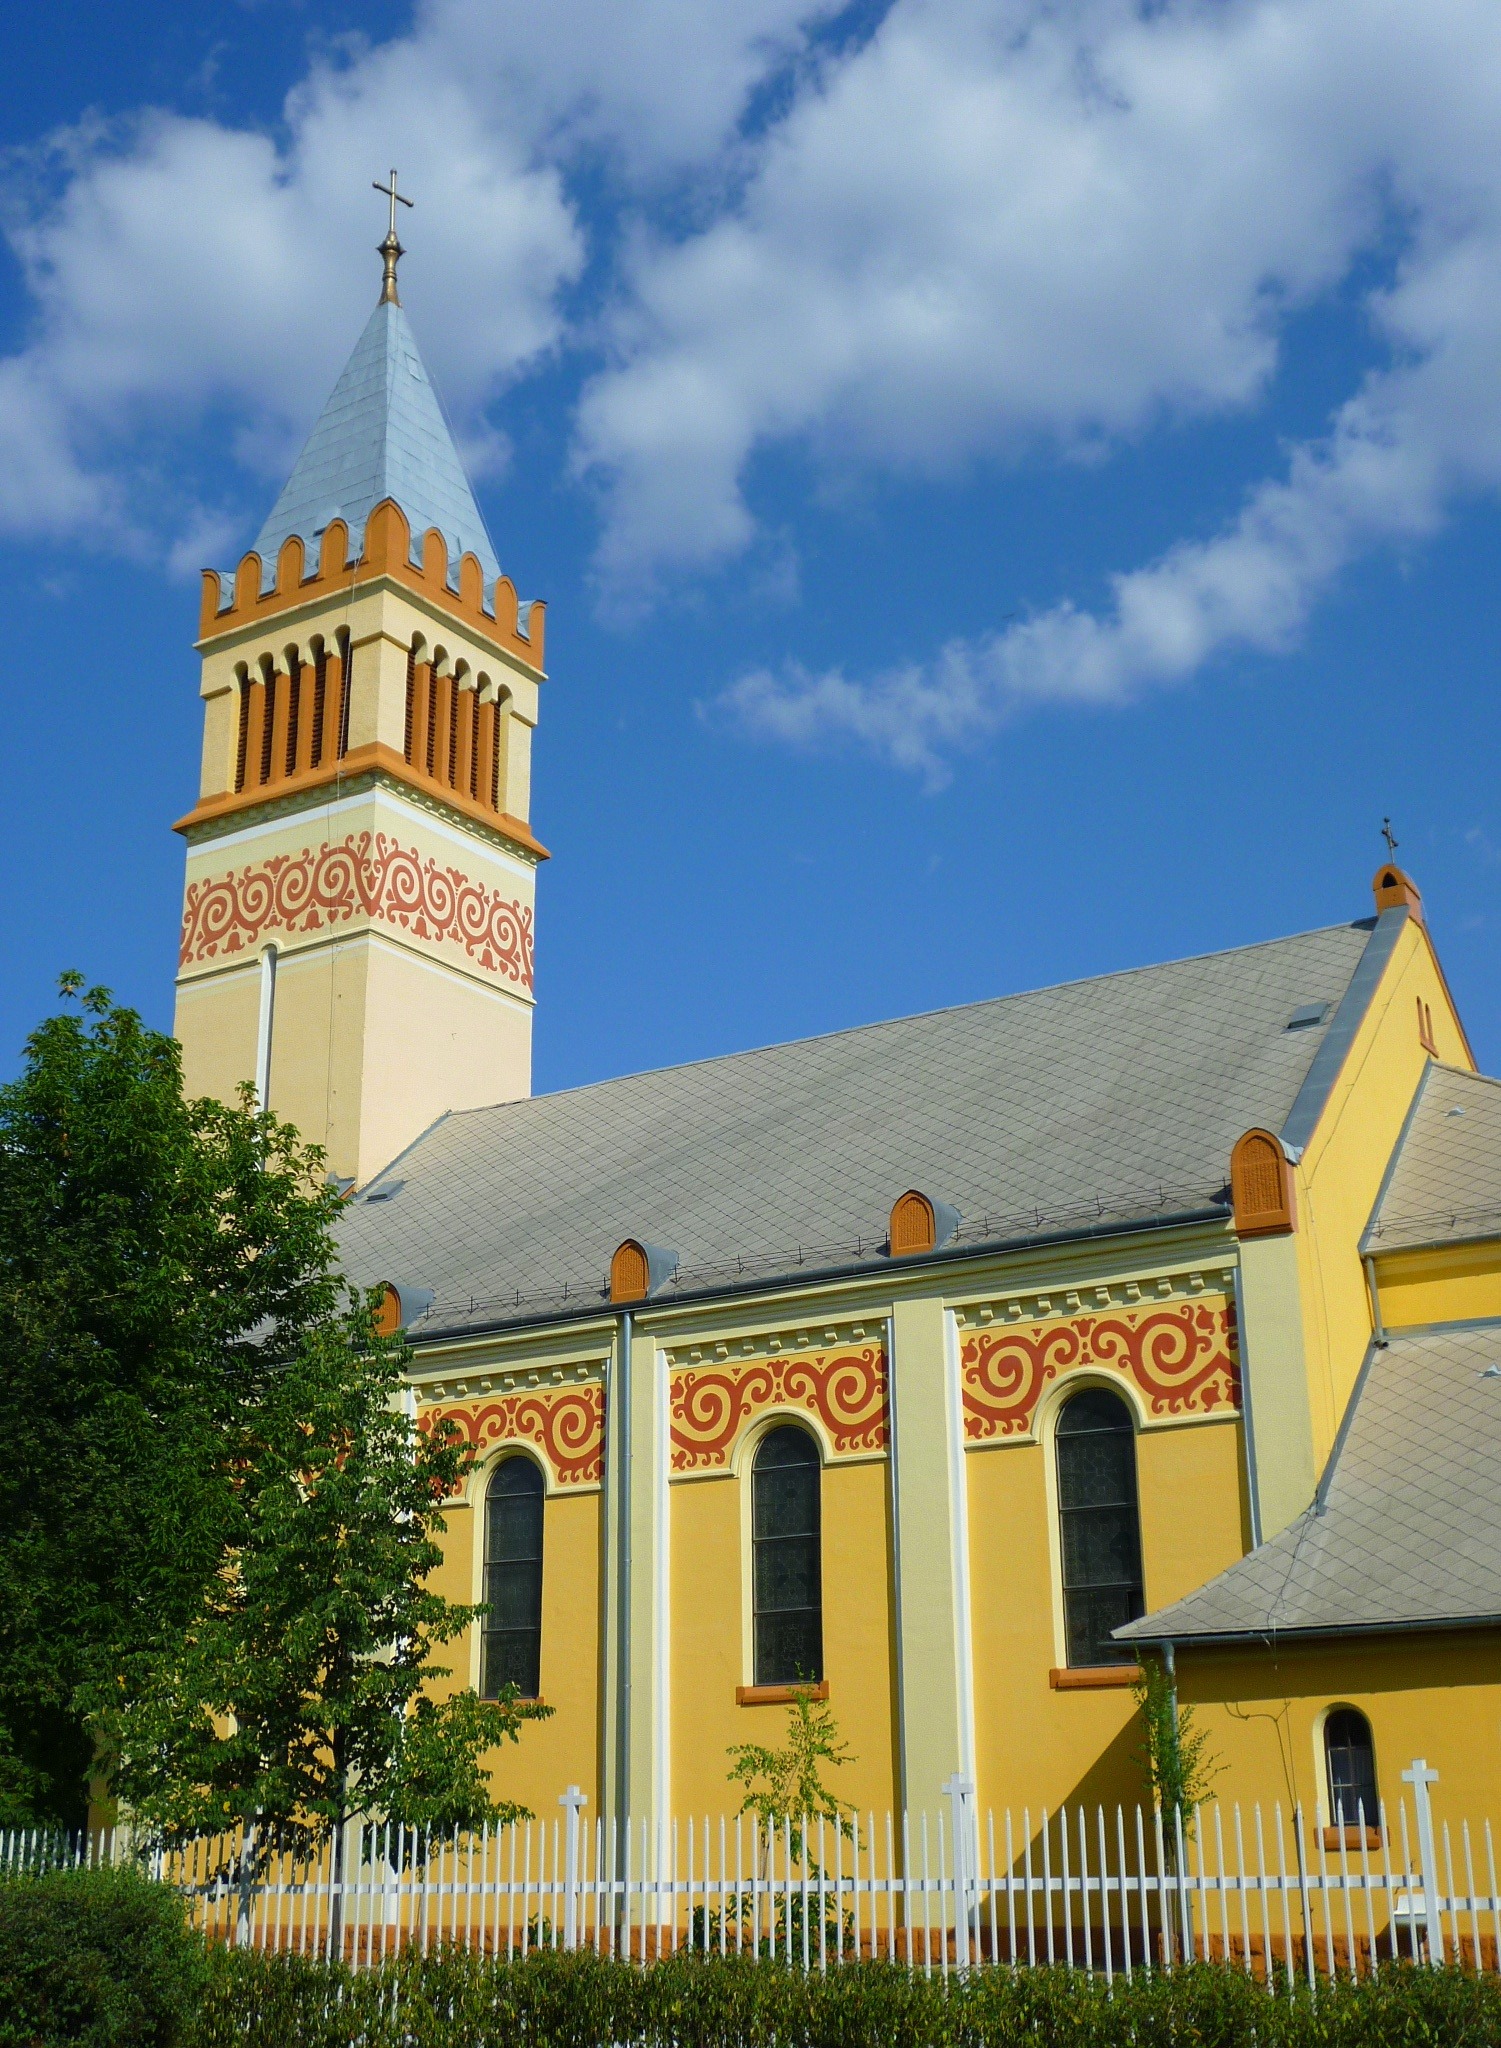
fence, cloud, sky, wood, white, building, tower, landmark, facade, blue, church, cathedral, chapel, yellow, place of worship, bell tower, steeple, monastery, budapest, synagogue, hungary, estate, fancy, historic site, spanish missions in california